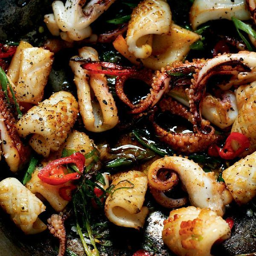
tender pieces of squid with a crispy , spicy coating make an enduringly popular dish .